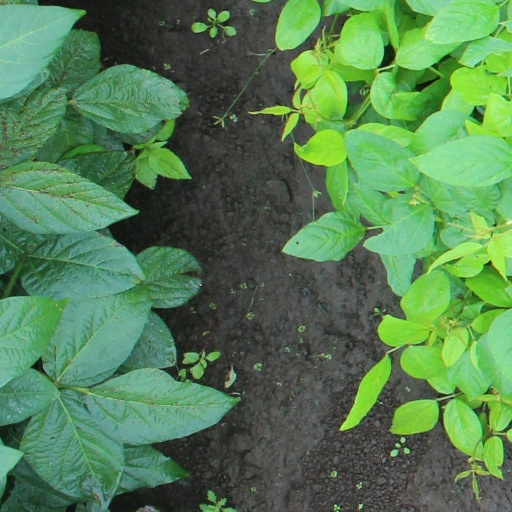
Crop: soybean